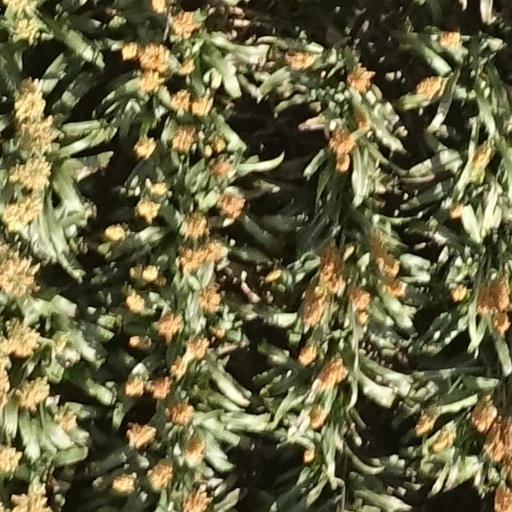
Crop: sorghum